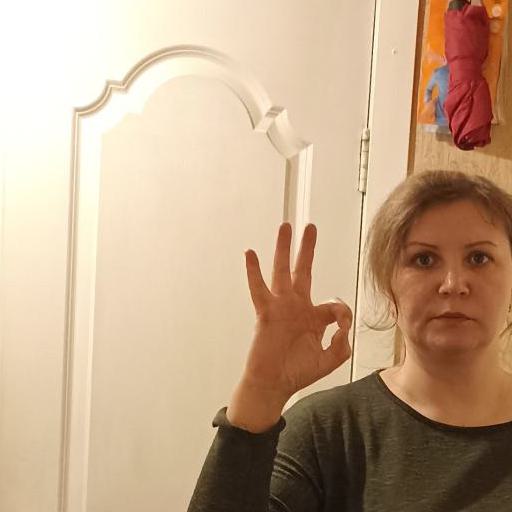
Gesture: ok